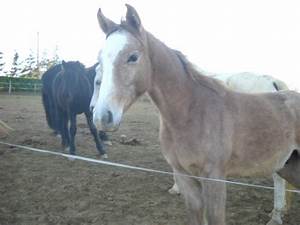
Label: cavallo